The Yankee

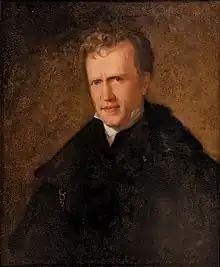
John Neal in 1823

John Neal grew up in Portland, Maine (then the District of Maine), and later lived in Boston, then Baltimore, where he pursued a dual career in law and literature following the bankruptcy of his dry goods business in 1816. After gaining national recognition as a critic, poet, and novelist, he sailed to London, where he wrote for British magazines and served as Jeremy Bentham's secretary.